God's Nightmares

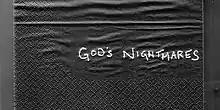
Title frame

God's Nightmares is a 2019 Canadian-British short experimental black comedy film created by Daniel Cockburn that "mashes together" appropriated film clips, creating a visual collage that imagines the thoughts that plague God at night, his "interior monologue," in which he muses about a recurring nightmare of being an everyman.